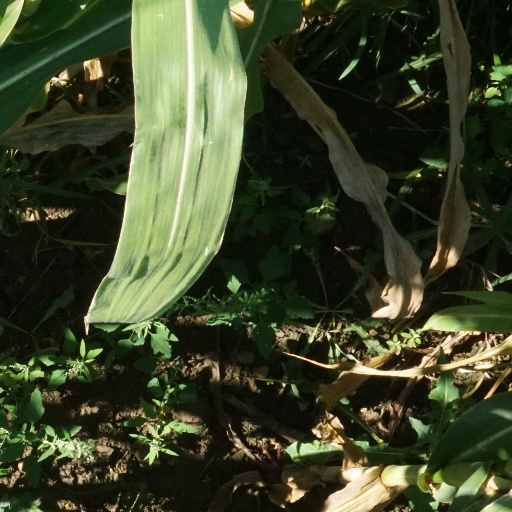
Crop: maize; corn